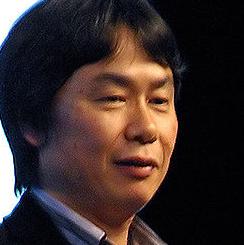
Age: 54